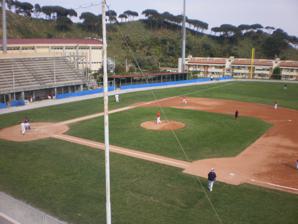
Building: Stadio Primo Nebiolo
Country: Unknown
Year built: 1998
Stadium in Messina, Sicily, Italy Stadio Primo Nebiolo Baseball park of Messina Location Viale Annunziata, Conca d'Oro Messina , 98168 Owner University of Messina Capacity 2.800 Field size Left Field Line - 98m Center Field - 123m Right Field Line - 98m Opened 1998 Tenants CUS Messina ( Serie A federale ) Stadio Primo Nebiolo is a baseball stadium located in Messina , Italy . It was built in 1998, and was named after the former president of the IAAF , Primo Nebiolo . Hosted rounds of the 1998 Baseball World Cup and 2009 . Gallery The outside of the stadium Total view of the field and tribune The stands The electronic scoreboard See also 1998 Baseball World Cup 2009 Baseball World Cup External links (in Italian) Impianti Contrada Conca d'Oro (in Italian) Lo stadio del baseball dell'Università di Messina (in Italian) Italian Baseball and Softball Federation Media related to Stadio Primo Nebiolo at Wikimedia Commons 38°13′27″N 15°33′30″E / 38.2243°N 15.5582°E / 38.2243; 15.5582